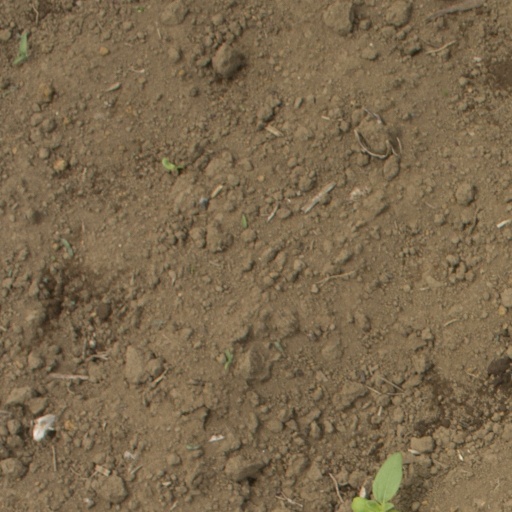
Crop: Jerusalem artichoke